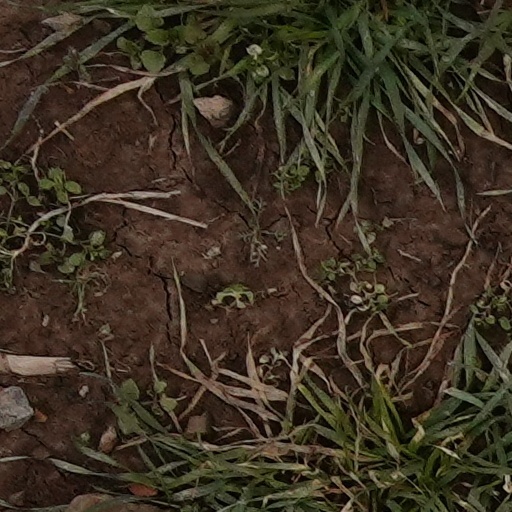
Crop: wheat